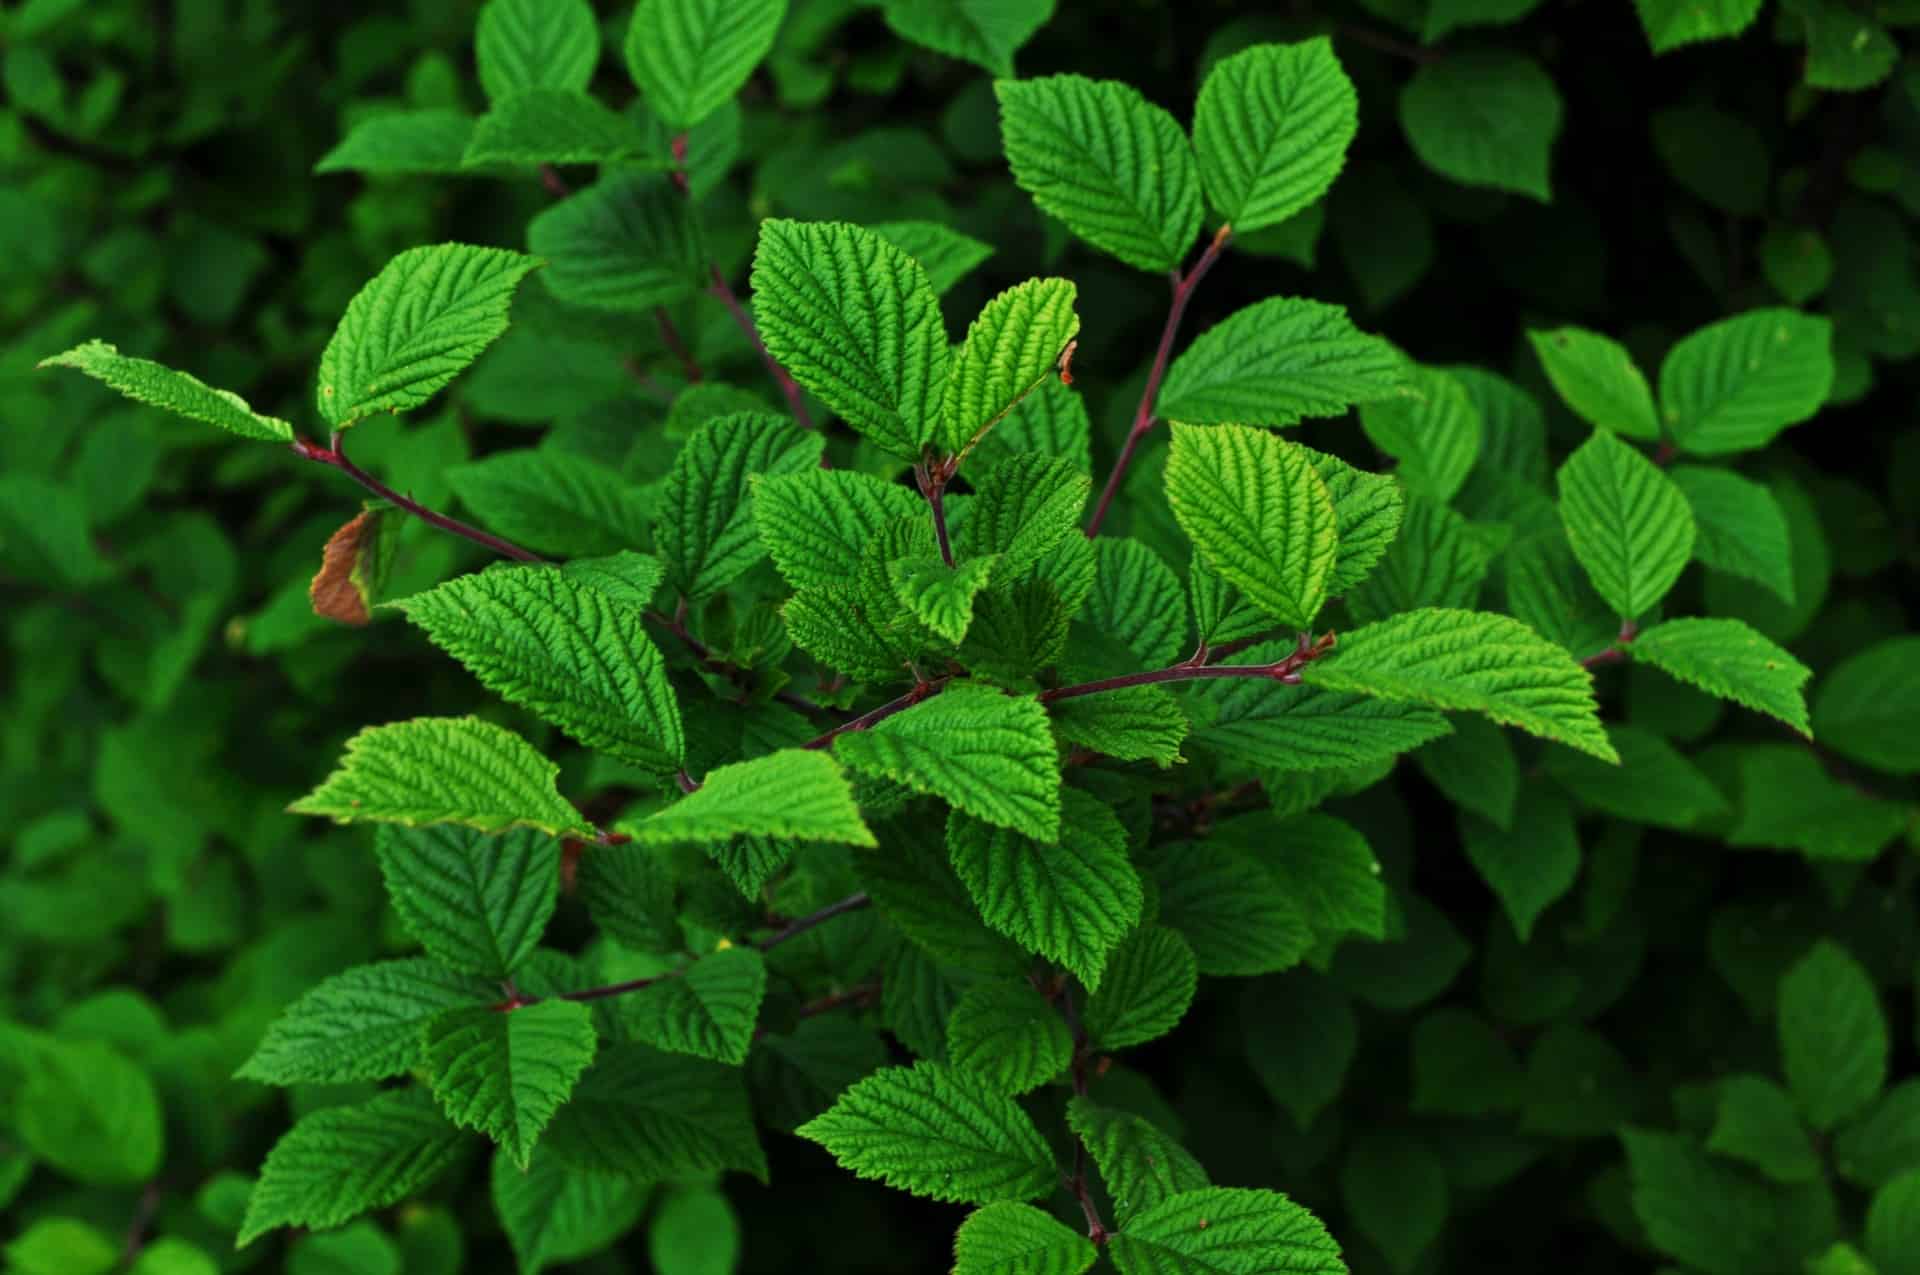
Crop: cherry
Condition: healthy